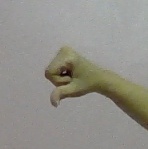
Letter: waw